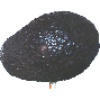
Label: avocado